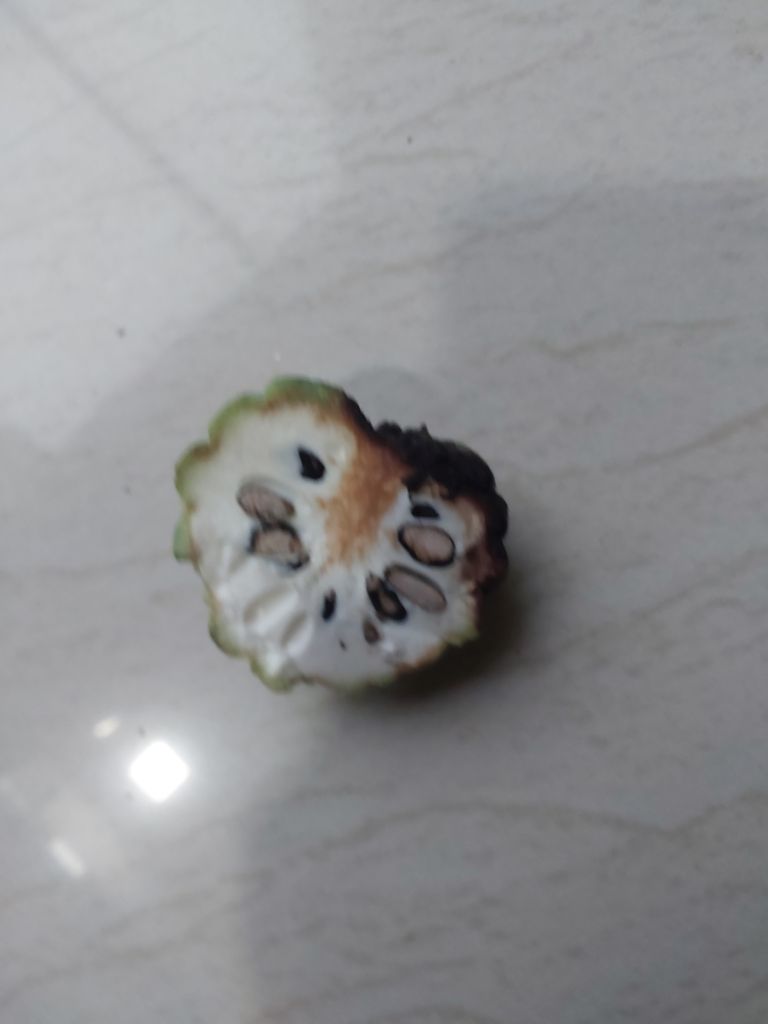
Disease label: Diplodia Rot